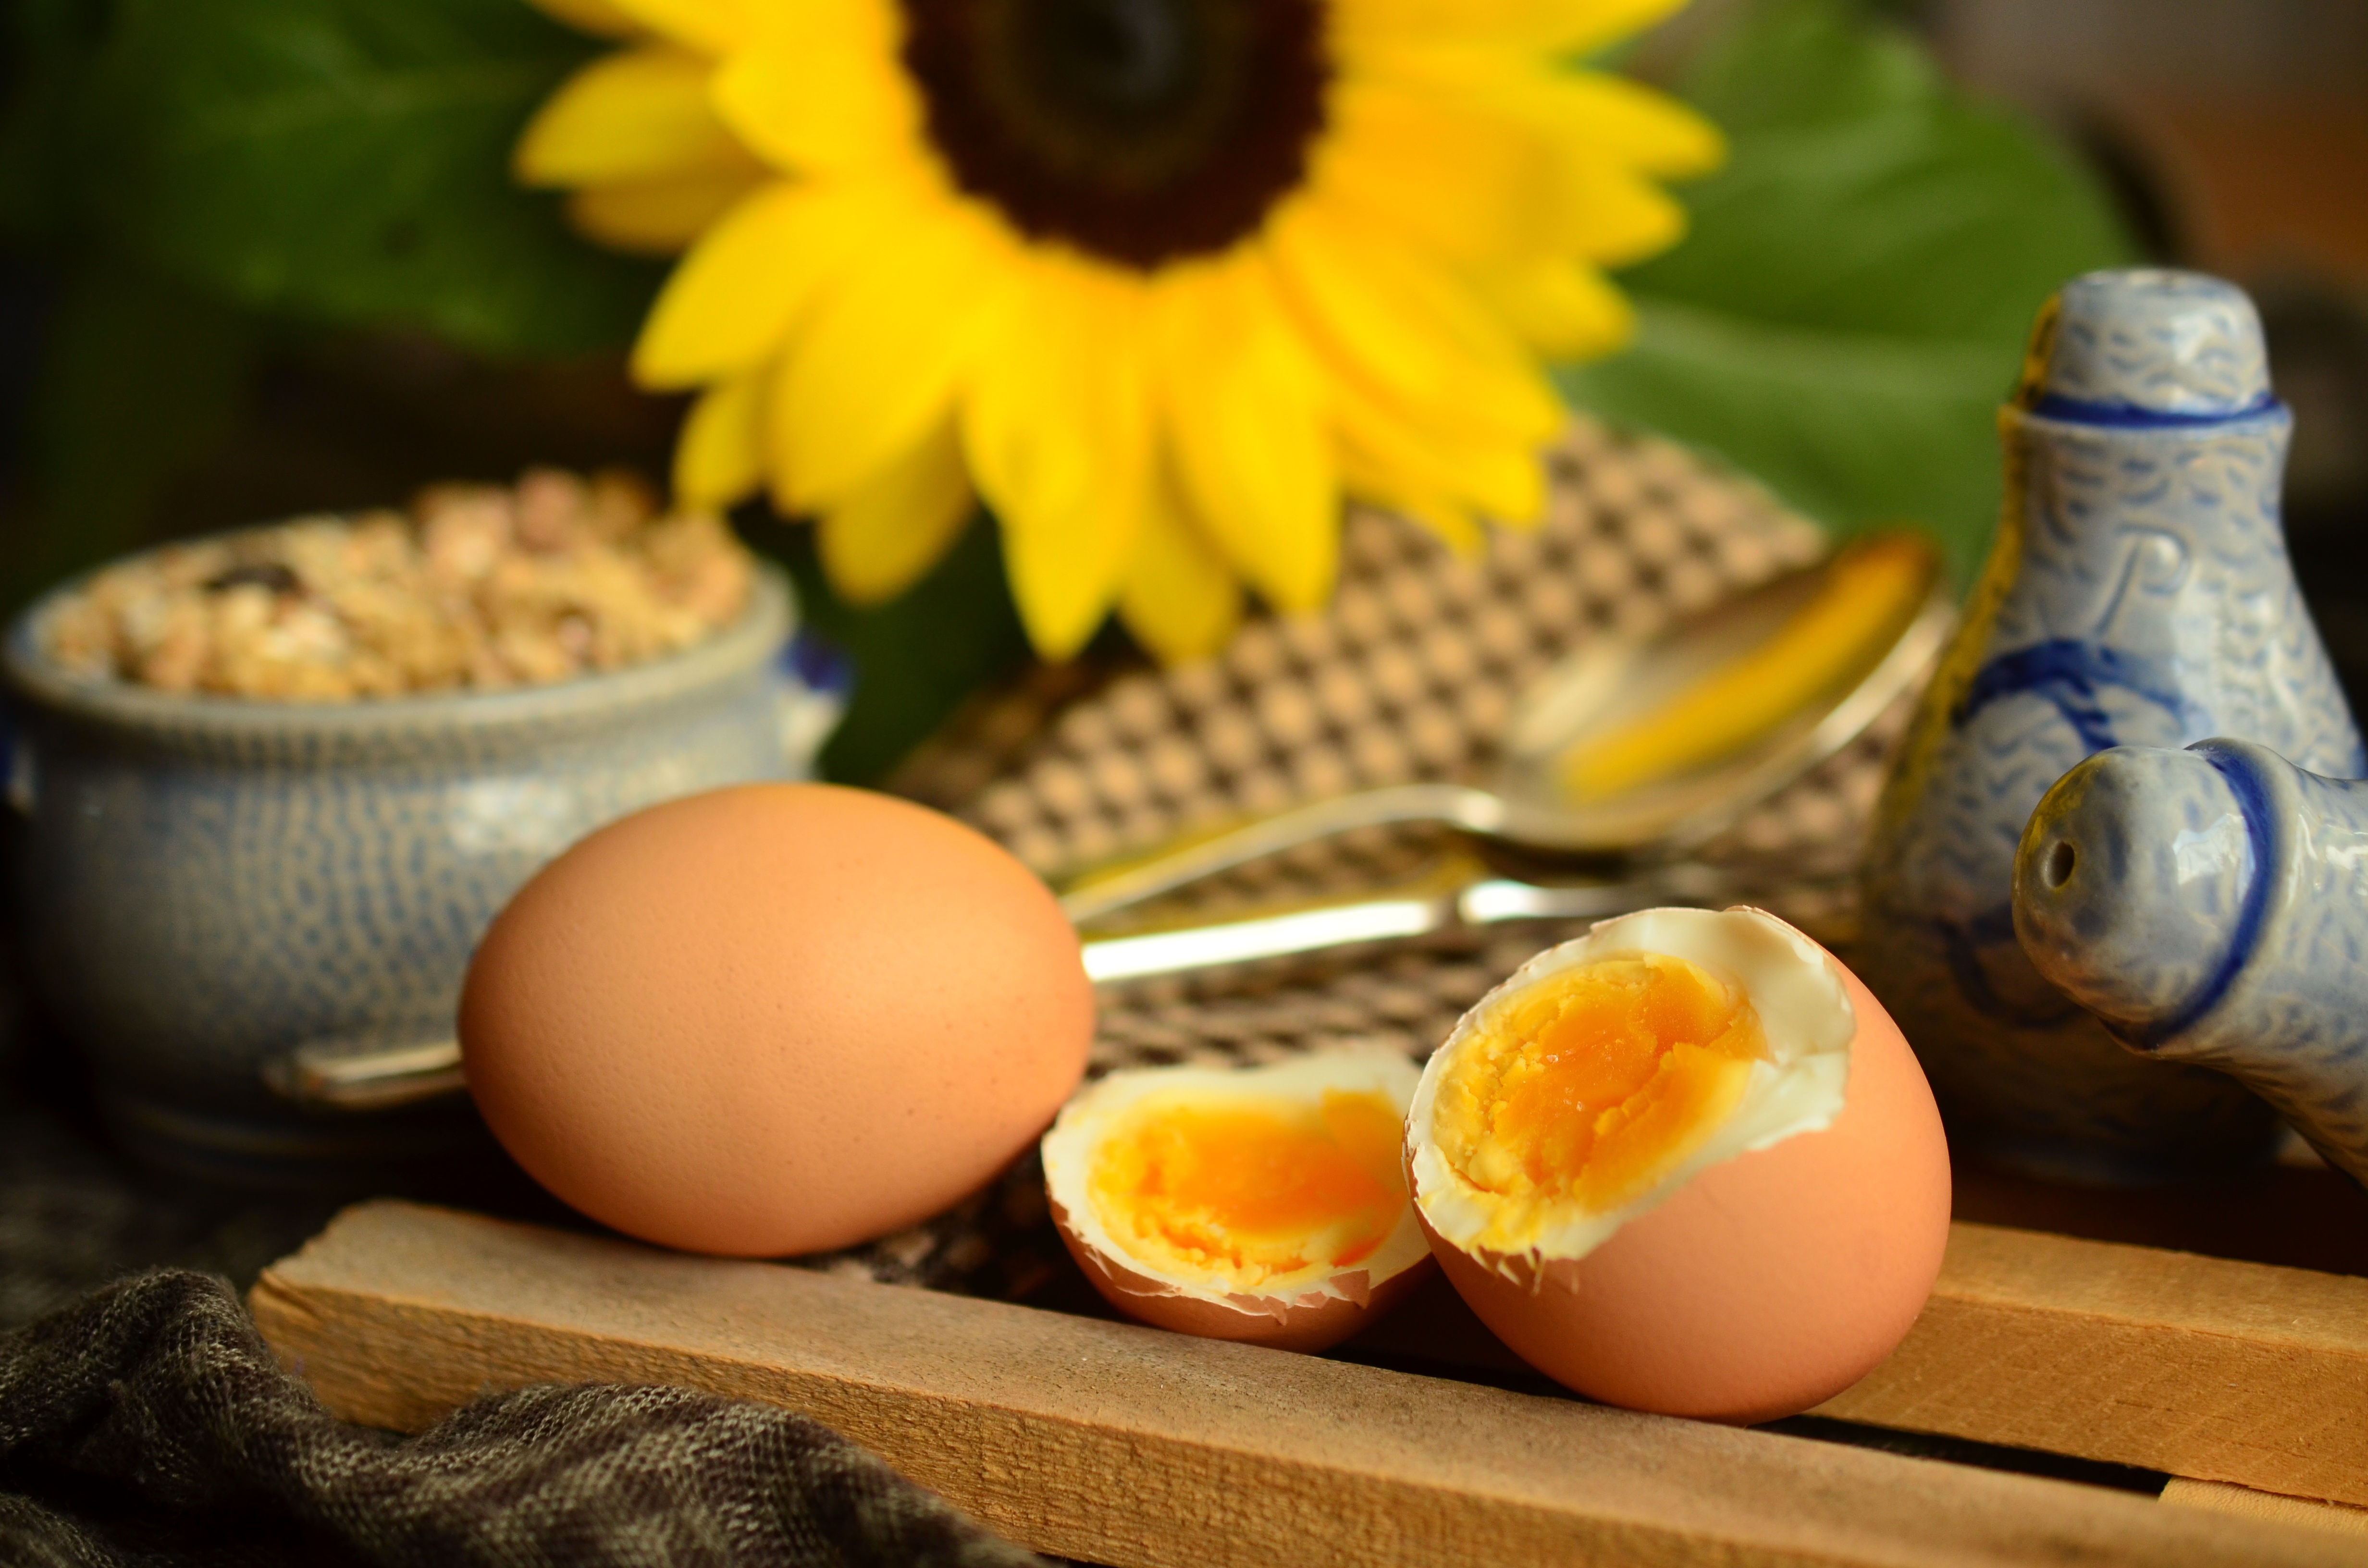
plant, flower, food, produce, covered, two, yellow, breakfast, baking, healthy, eat, still life, egg, yolk, nutrition, boiled egg, flavor, breakfast egg, flowering plant, breakfast table, salt and pepper, proteins, land plant